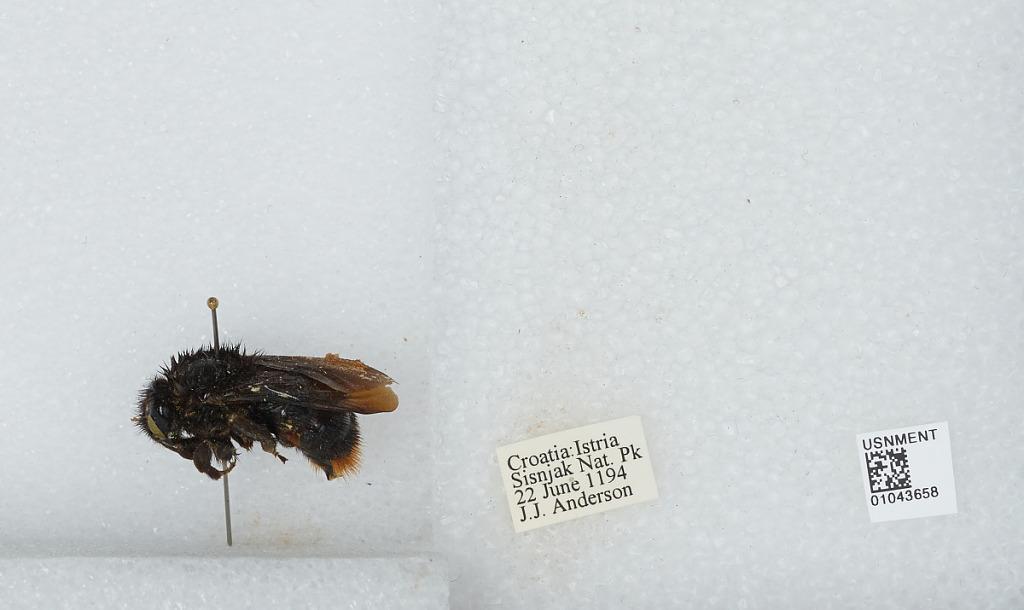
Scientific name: Bombus sp.
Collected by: J. Anderson
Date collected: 1994-6-22
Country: Croatia
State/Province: Primorje-Gorski Kotar
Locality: Risnjak National Park, Istria
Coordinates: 45.4317, 14.6402